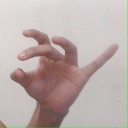
अक्षर: ओ